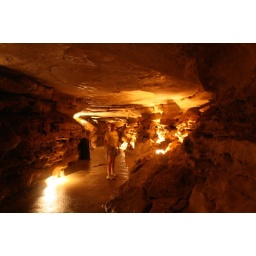
in this spot, a river of water naturally formed this hall-like space.